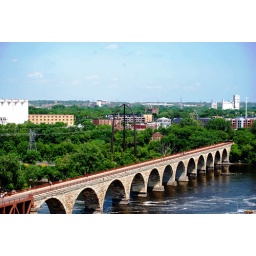
Stone arch bridge over river Mississippi